Nehemiah Corporation of America

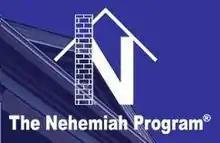
Website logo (c. 2002).

In March 1997, the Nehemiah Progressive Housing Development Corporation filed for approval of its Nehemiah Program with HUD's Sacramento field office. (Here, "approval" means that lenders would have written assurance, via an "approval letter", that monies received by the borrower from the Nehemiah Program satisfied HUD's guidelines for gift funds.) Nehemiah received a provisional 60-day approval, followed by a six-month approval for a demonstration program. However, similar filings in other HUD field offices were not being approved, so Nehemiah filed for a nationwide approval at HUD's headquarters in Washington. When that approval was not forthcoming, Nehemiah sued HUD in a federal court.